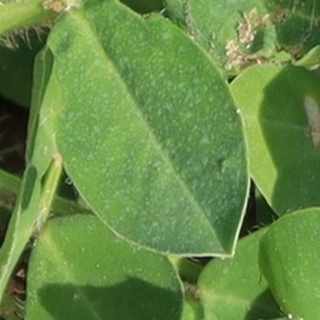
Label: healthy_groundnut